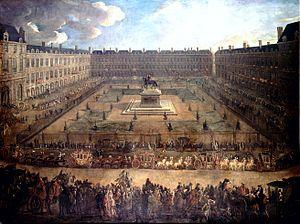
La place des Vosges, place Royale jusqu'en 1800, est une place du Marais, faisant partie des 3ᵉ et 4ᵉ arrondissements parisiens. Conçue par Louis Métezeau, elle est la « sœur » de la place Ducale de Charleville-Mézières. C'est la place la plus ancienne de Paris, juste avant la place Dauphine. Il s'agit d'une place fermée, accessible par une rue principale sur un des quatre côtés et deux rues passant sous des pavillons.
Cette page concerne l’année 1709 du calendrier grégorien.